Microsoft Mobile

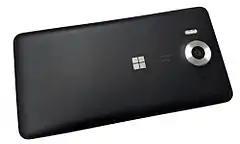
Lumia 950

Lumia was a line of touchscreen smartphones and, previously, tablet computers, introduced in November 2011. All Lumia mobile telephones run on the Windows Phone operating system. The only Lumia tablet Lumia 2520, running Windows RT, was introduced in November 2013 and has been discontinued. The Lumia is Microsoft's flagship phone portfolio.